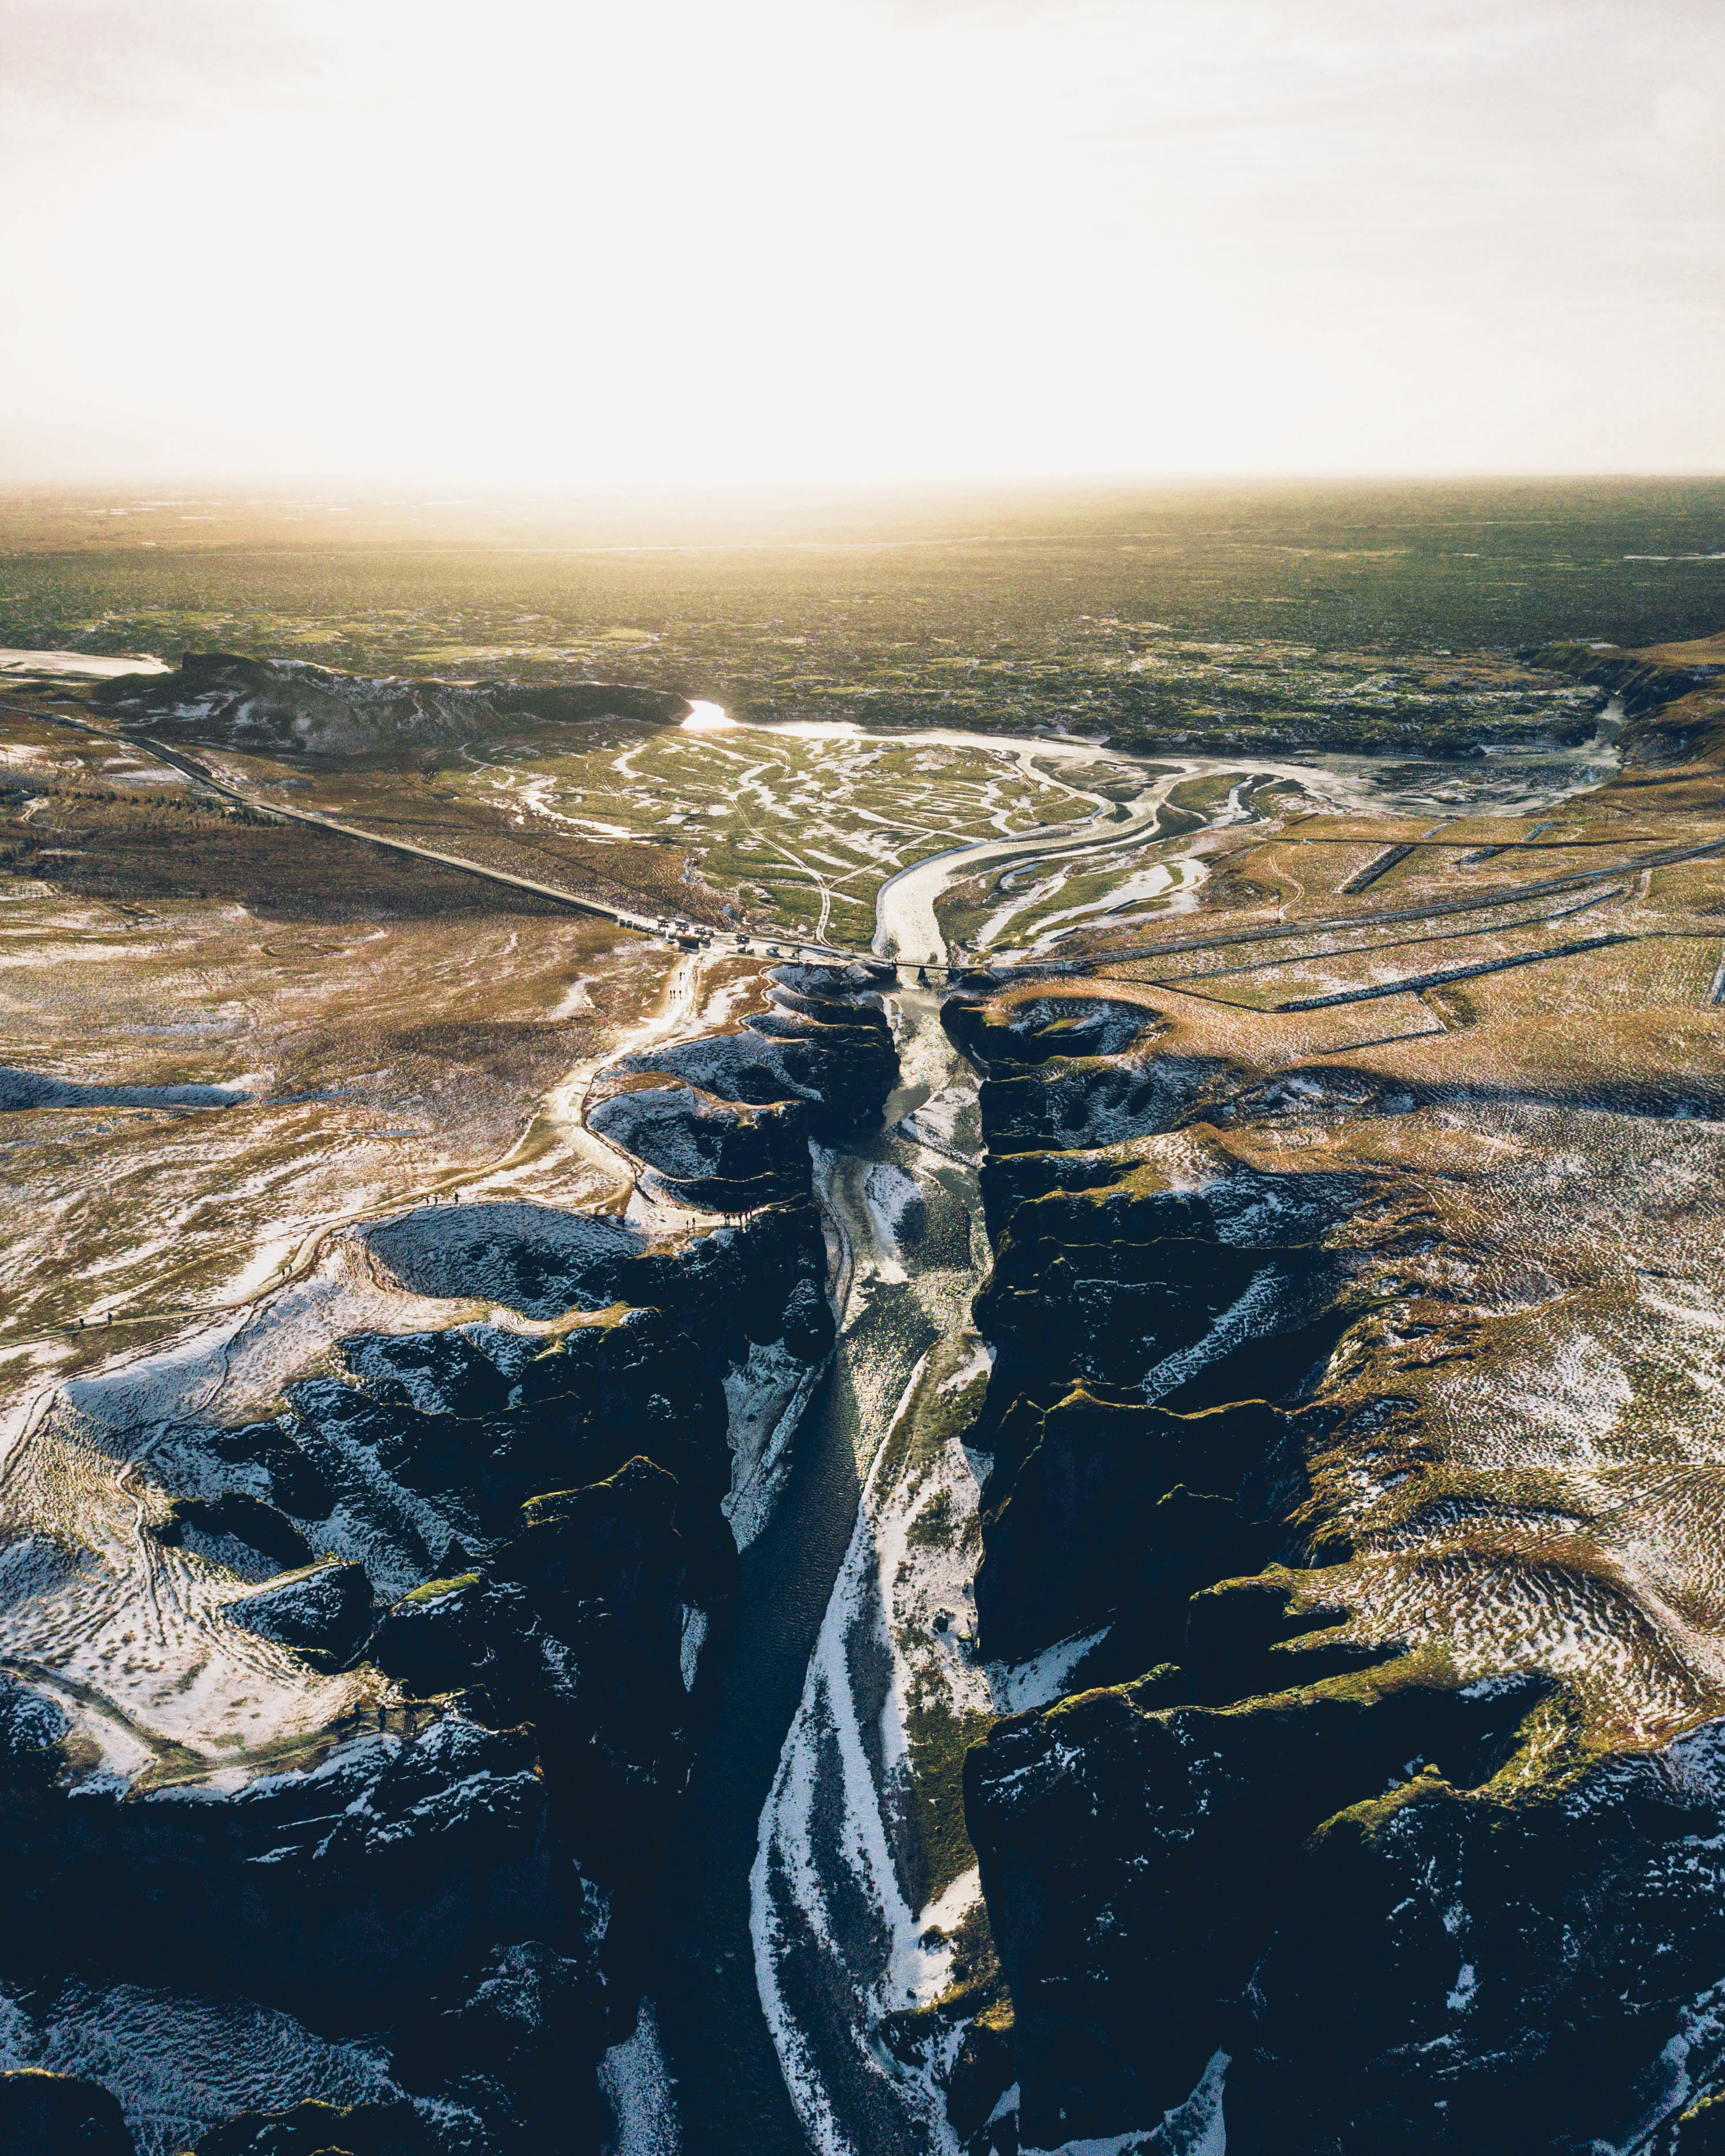
water, aerial photography, sky, winter, water resources, bird's eye view, mountain, sea, coast, wave, fault, rock, atmosphere, photography, geology, sunlight, landscape, river, horizon, ice, ocean, cliff, terrain, city, cloud, world, mountain range, snow, inlet, earth, channel